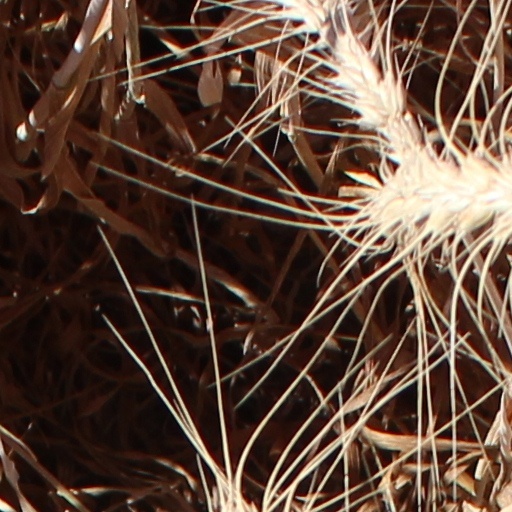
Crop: wheat